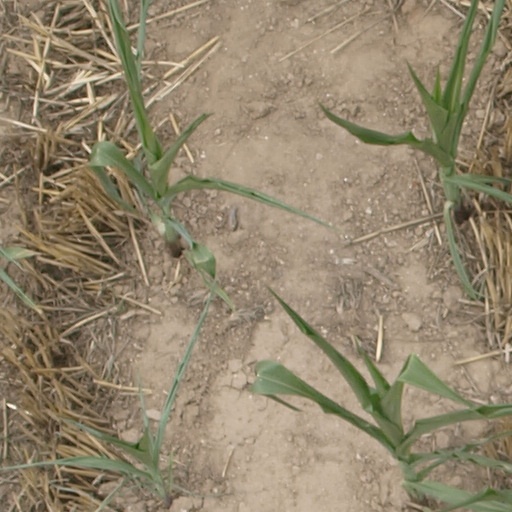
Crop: maize; corn